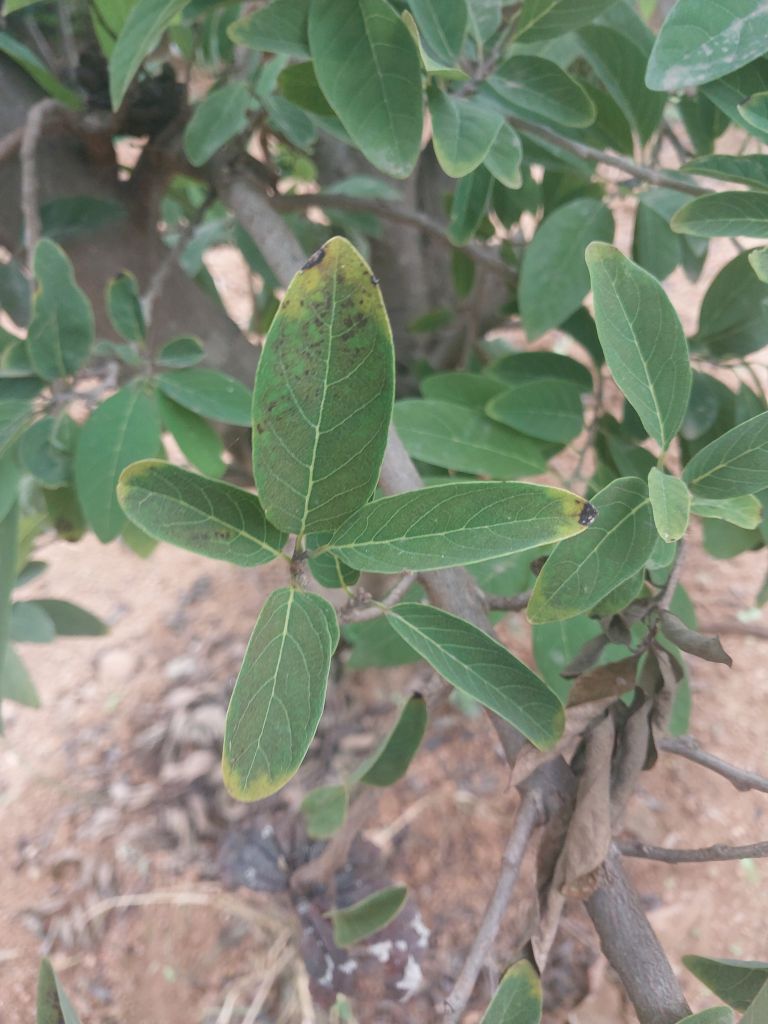
Disease label: Leaf spot on Leaves